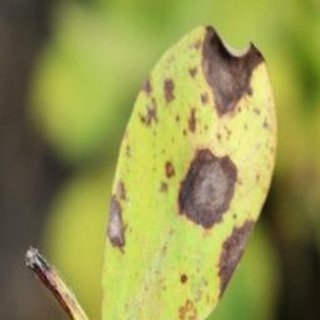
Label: groundnut_late_leaf_spot